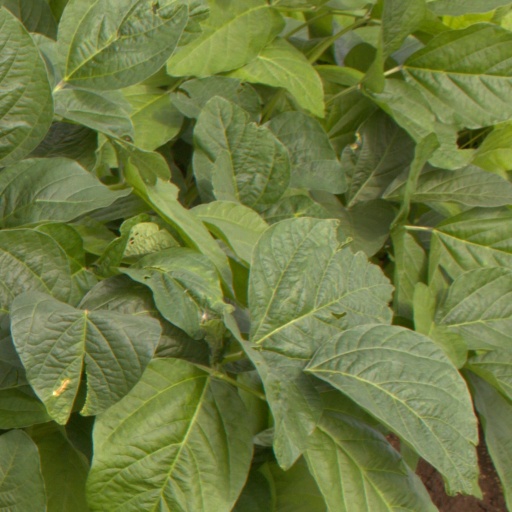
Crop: soybean